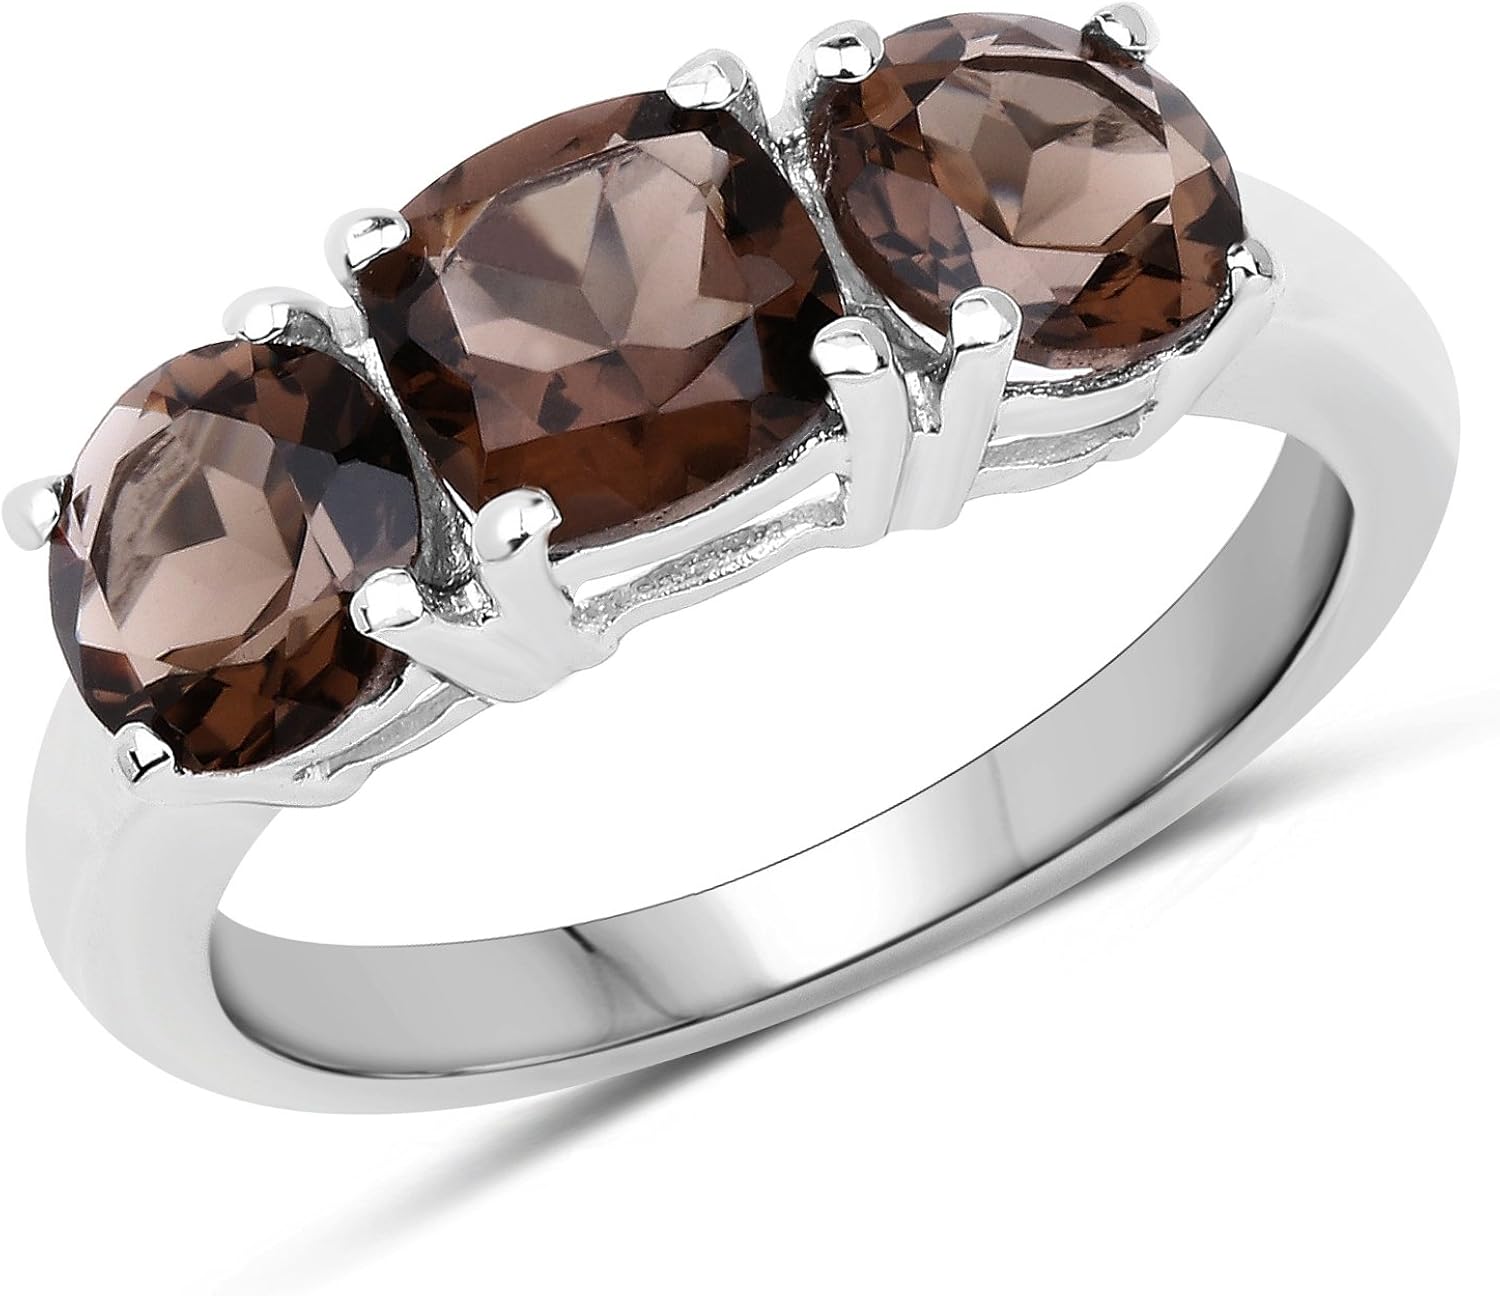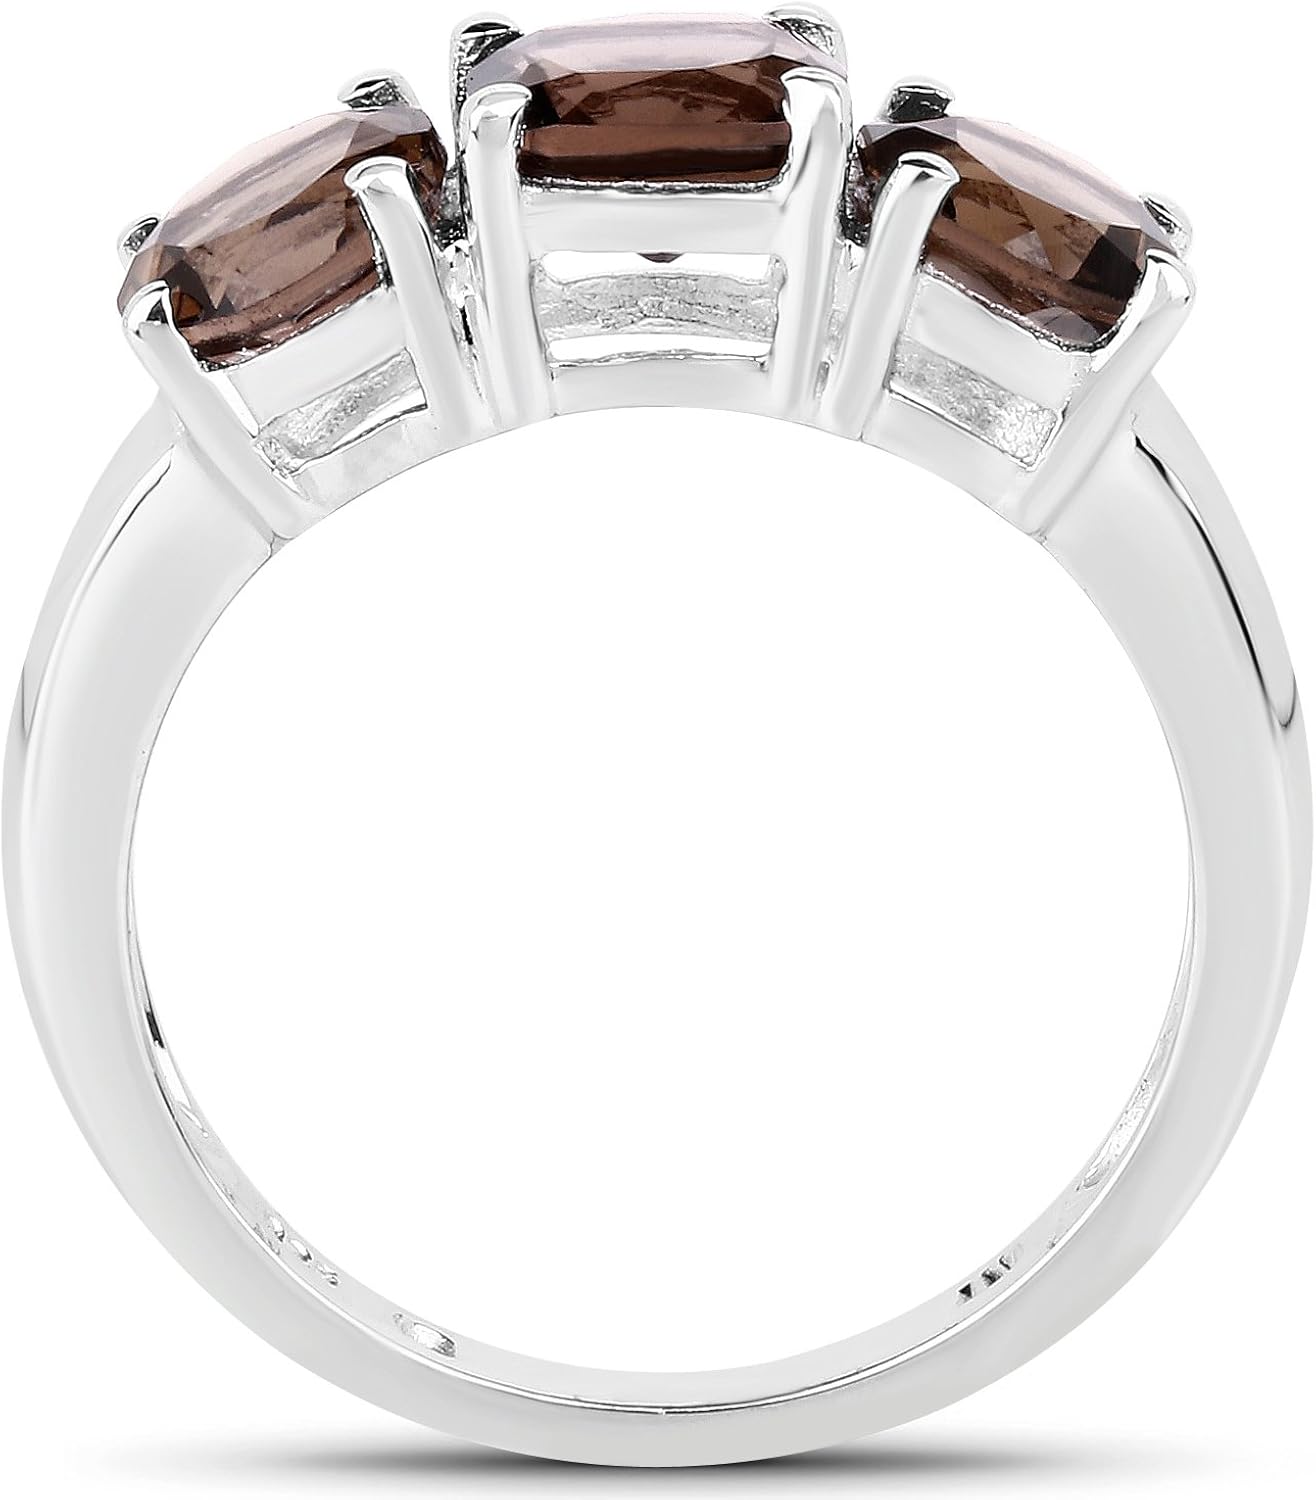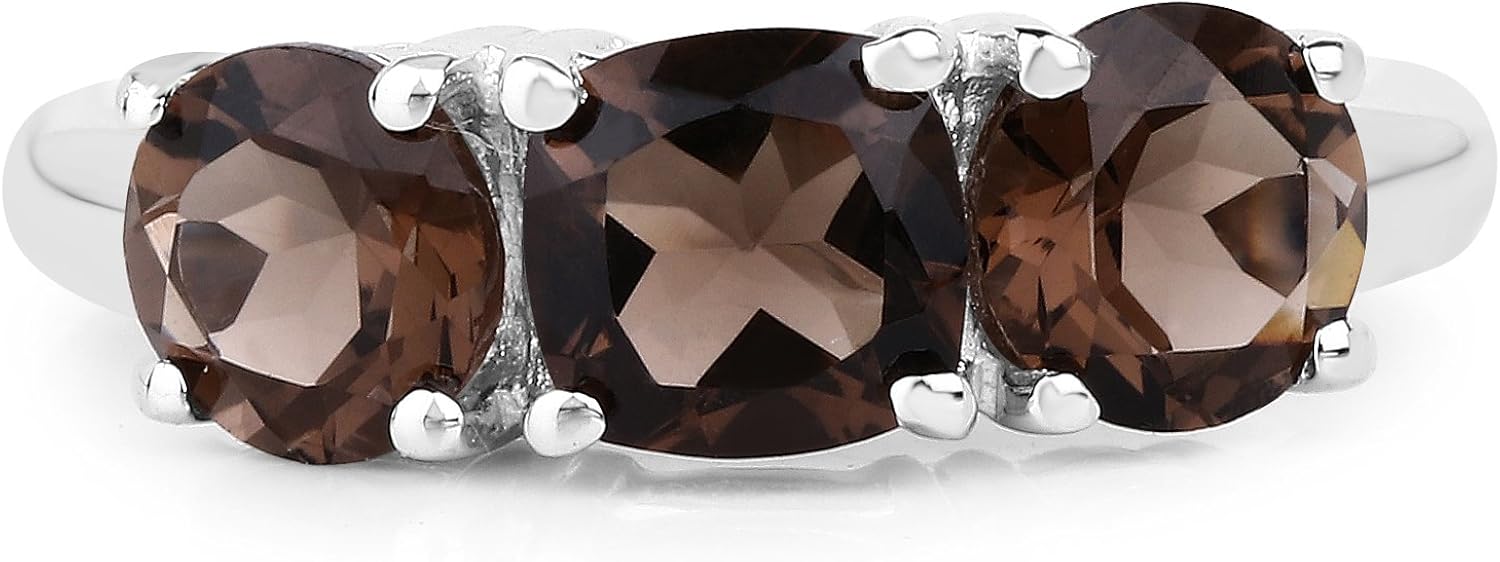
Bonyak Jewelry Genuine Cushion Smoky Quartz Ring in Sterling Silver - Size 7.00
Category: AMAZON FASHION
.925 Sterling SilverQuartz Smoky:Cushion/6.00mm 1/0.89 ctw + Quartz Smoky:Round/6.00mm 2/1.50 ctw
Features: Sterling Silver | Genuine Smoky Quartz